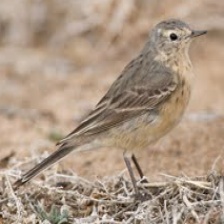
Species: AMERICAN PIPIT
Scientific name: ANTHUS RUBESCENS